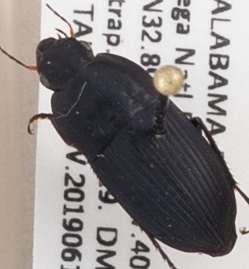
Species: Anisodactylus haplomus
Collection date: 2019-06-12
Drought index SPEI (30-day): -1.22
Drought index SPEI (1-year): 0.8
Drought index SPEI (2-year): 1.45